Maintenance of the International Space Station

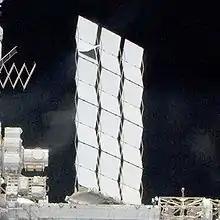
The damaged S1 radiator on the ISS starboard truss.

The S1-3 radiator has a damaged cooling panel that may require on-orbit repair or replacement, as the damage may have the potential to create a leak in the External Thermal Control System (ETCS) of the station, possibly leading to unacceptable loss of the ammonia coolant.